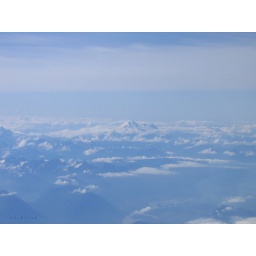
Viewed out the airplane window prior to landing in Vancouver.